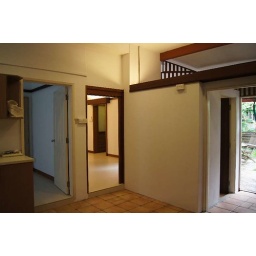
kitchen view - bedroom on left, door to dining in middle, toilet on right